Sport in Barcelona

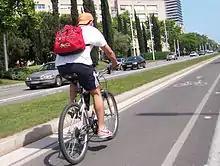
Cycling is very popular in Barcelona.

Barcelona World Race is a non-stop, round-the-world yacht race for crews of two, sailed on Open 60 IMOCA monohull boats.